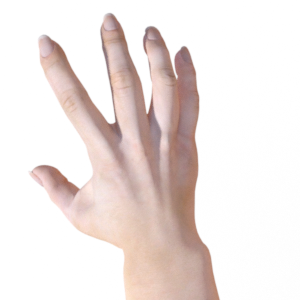
Label: paper